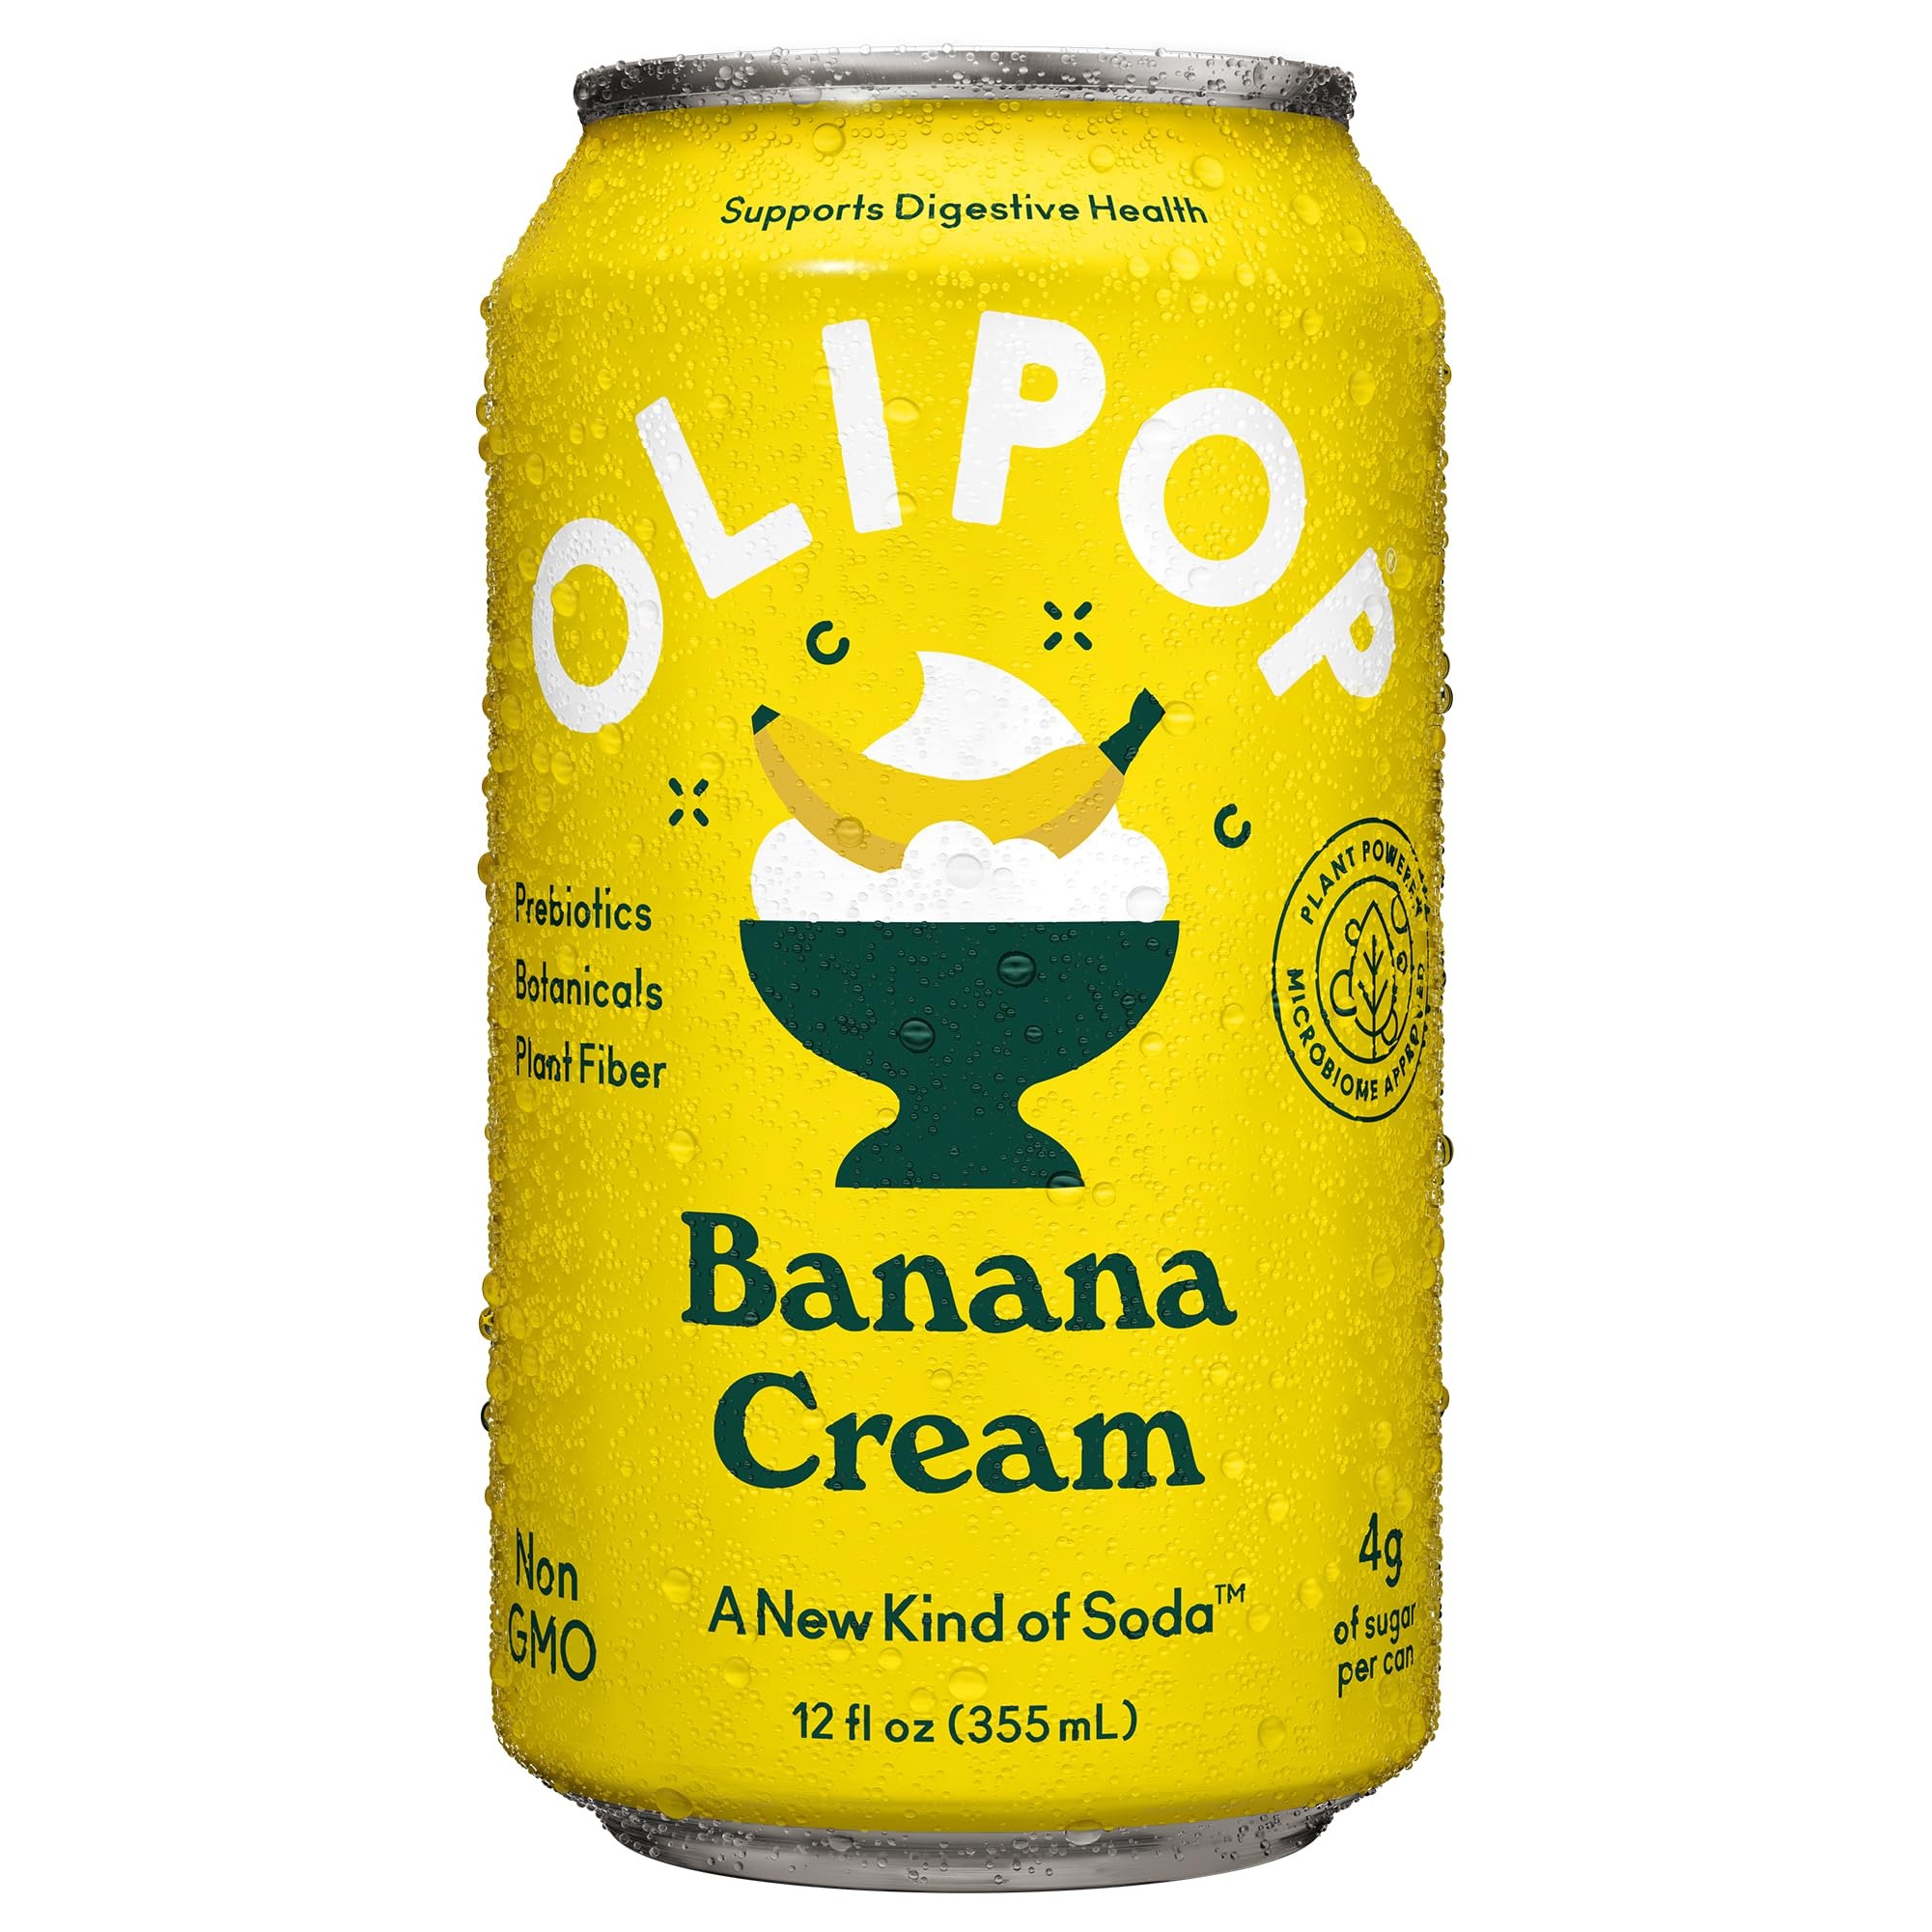
Item Name: OLIPOP Banana Cream Prebiotic Soda, 12 FZ
Product Description: Grocery Dairy
Value: 12.0
Unit: Fl Oz

Price: 1.2